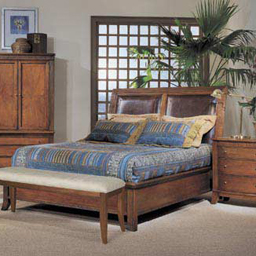
Room type: bedroom